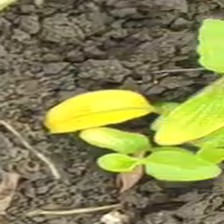
Weed species: Kena_(Commplina_benghalensio)